Smut (fungus)

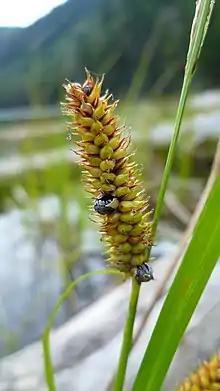
"Carex utriculata" with smut fungus affecting individual seeds

The smuts are multicellular fungi characterized by their large numbers of teliospores. The smuts get their name from a Germanic word for 'dirt' because of their dark, thick-walled, and dust-like teliospores. They are mostly Ustilaginomycetes (phylum Basidiomycota) and comprise seven of the 15 orders of the subphylum. Most described smuts belong to two orders, Ustilaginales and Tilletiales. The smuts are normally grouped with the other basidiomycetes because of their commonalities concerning sexual reproduction.